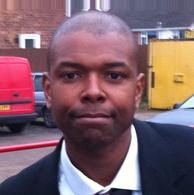
Age: 39